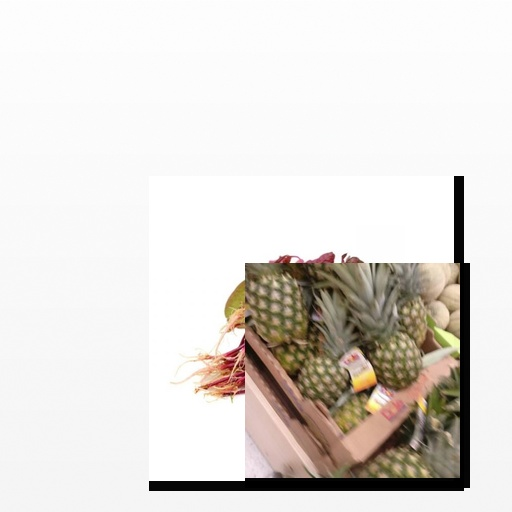
Food items: pineapple, amaranth